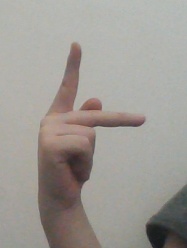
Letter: dha